Gaels

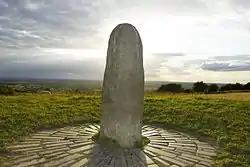
The "Lia Fáil" at the Hill of Tara, sacred site of inauguration for the Gaelic High Kings.

In their own national epic contained within medieval works such as the "Lebor Gabála Érenn", the Gaels trace the origin of their people to an eponymous ancestor named Goídel Glas. He is described as a Scythian prince (the grandson of Fénius Farsaid), who is credited with creating the Gaelic languages. Goídel's mother is called Scota, described as an Egyptian princess. The Gaels are depicted as wandering from place to place for hundreds of years; they spend time in Egypt, Crete, Scythia, the Caspian Sea and Getulia, before arriving in Iberia, where their king, Breogán, is said to have founded Galicia.